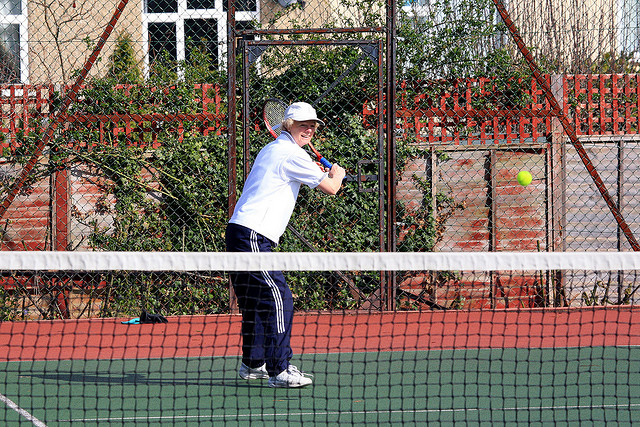
một người phụ nữ đang chuẩn bị đánh quả bóng tennis